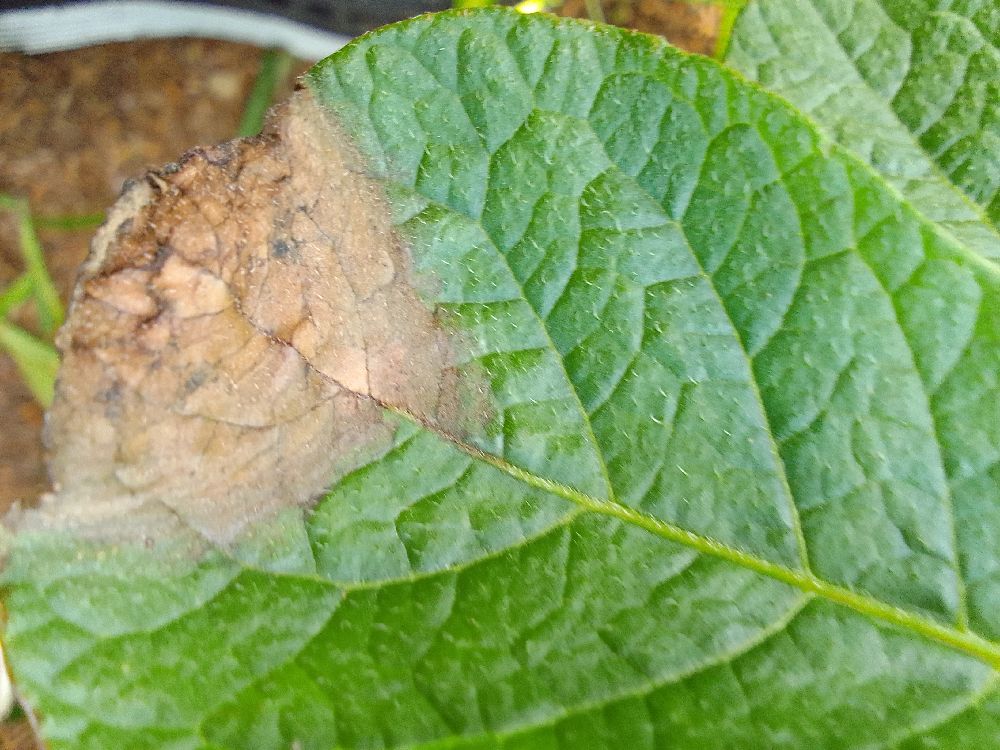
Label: Late blight